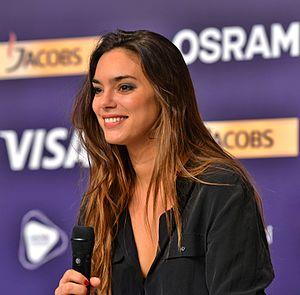
Alexandra Maquet, dite Alma, née le 27 septembre 1988 à Lyon, est une auteure-compositrice-interprète et pianiste française.
La France est l'un des quarante-trois pays participants du Concours Eurovision de la chanson 2018, qui se déroule à Lisbonne au Portugal. Le pays est représenté par le duo Madame Monsieur et la chanson Mercy, sélectionnés via l'émission Destination Eurovision 2018. La France se classe à la 13ᵉ place lors de la finale, recevant 173 points.
Destination Eurovision était l'ancienne sélection nationale utilisée par la France au Concours Eurovision de la chanson en 2018 et 2019, elle permettait donc de déterminer la chanson et l'artiste qui représenteraient la France au Concours.